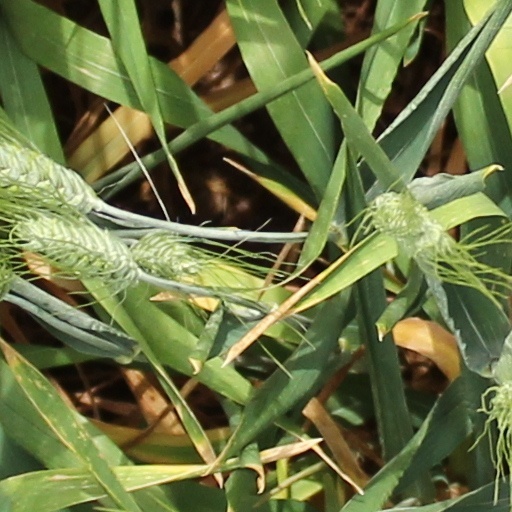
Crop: wheat